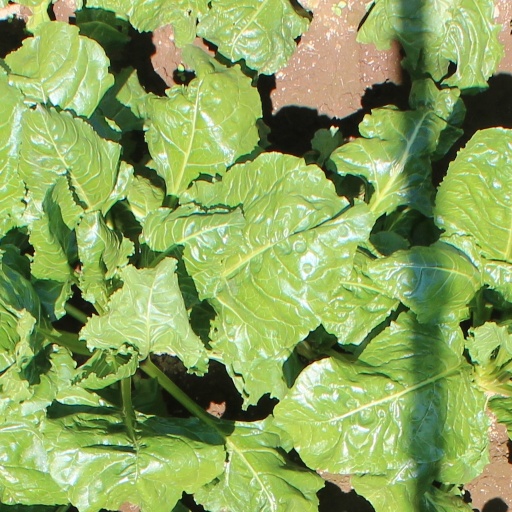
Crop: sugar beet